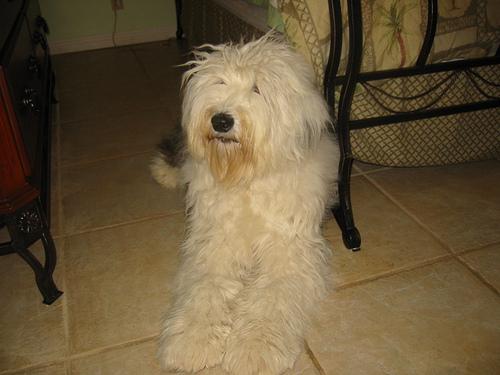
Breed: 257-n000108-Old_English_sheepdog